Geology of Mercury

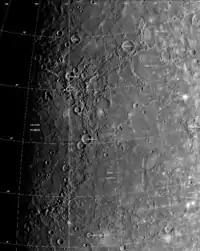
Mercury's Caloris Basin is one of the largest impact features in the Solar System

Craters on Mercury range in diameter from small bowl-shaped craters to multi-ringed impact basins hundreds of kilometers across. They appear in all states of degradation, from relatively fresh rayed-craters, to highly degraded crater remnants. Mercurian craters differ subtly from Lunar craters – the extent of their ejecta blankets is much smaller, which is a consequence of the 2.5 times stronger surface gravity on Mercury.